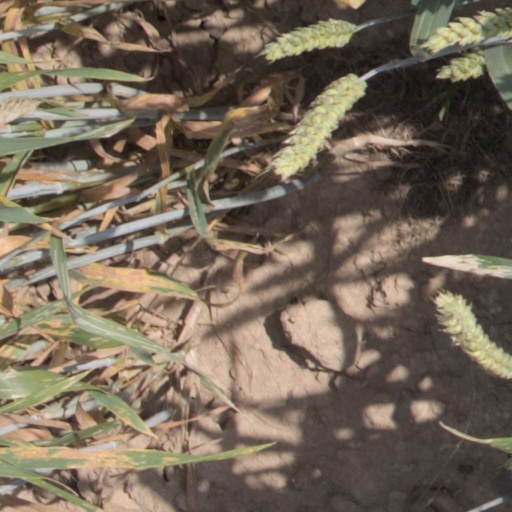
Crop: wheat